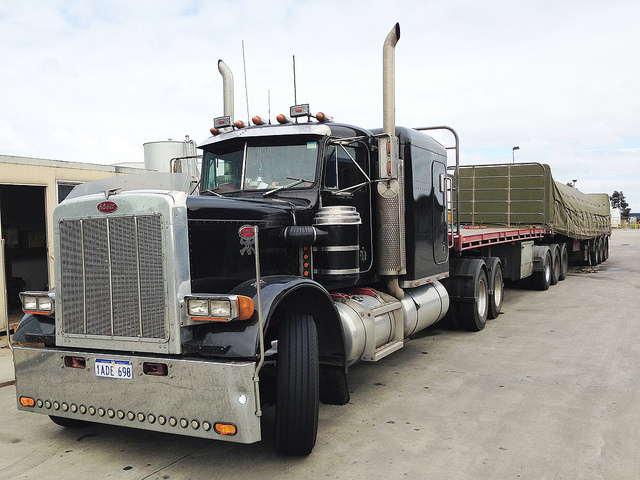
A big rig truck is parked at what appears to be a truck stop.

A semi truck is hauling two flatbed trailers.

A black Peterbuilt truck pulling a trailer with a tarp covered load.

The large semi truck hauls cargo down the road.